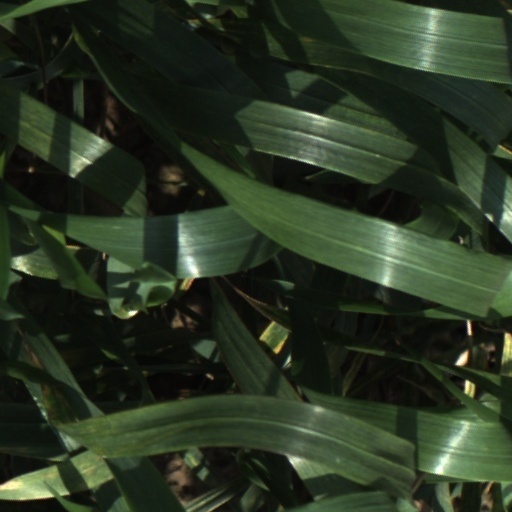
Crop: wheat